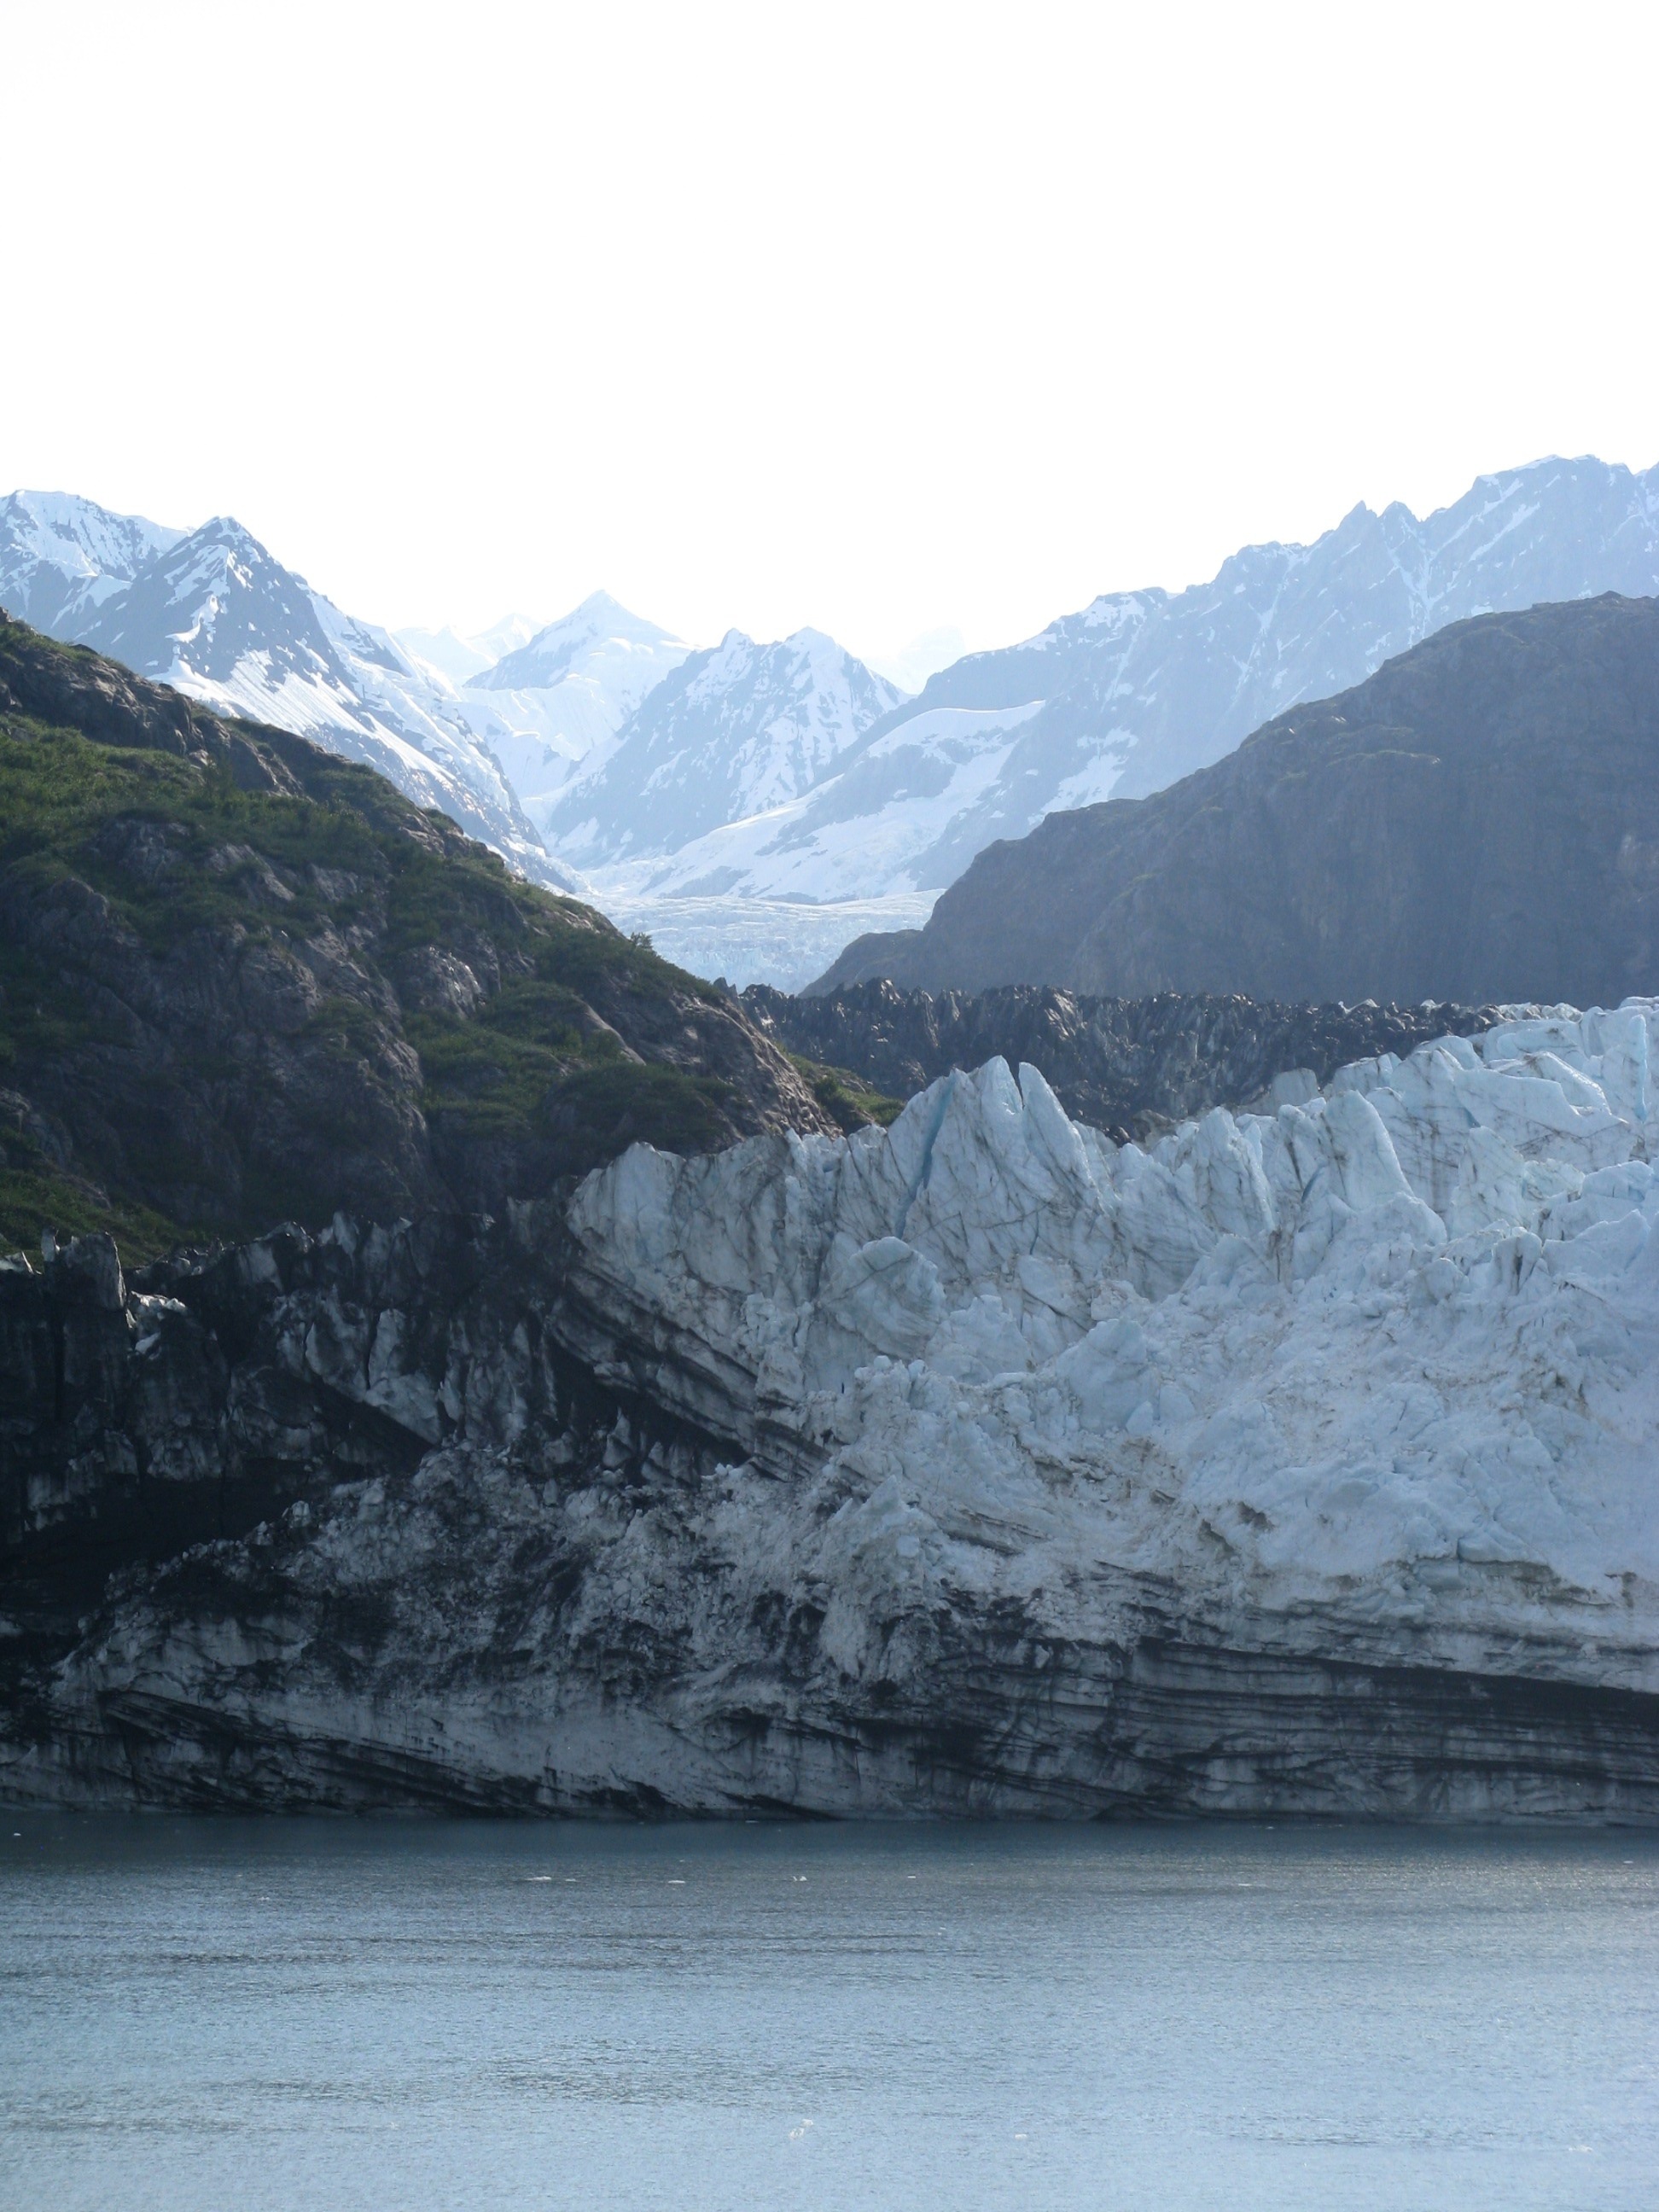
landscape, sea, water, nature, ocean, mountain, snow, mountain range, tourist, travel, scenic, glacier, park, scenery, bay, fjord, tourism, cruise, mountains, alaska, loch, landform, geographical feature, glacial landform